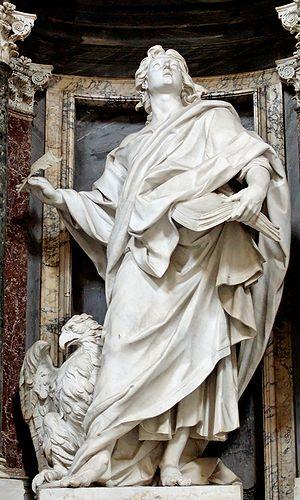
Saint Jean, par Camillo Rusconi. Nef de la basilique Saint-Jean-de-Latran (Rome).